Rude Tube

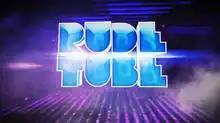
Rude Tube Title Card, 2017

Rude Tube is a British television programme broadcast on Channel 4 and its sister channel E4. Most of the programme's episodes have been presented by British comedian Alex Zane, who launched the show's pilot episode in February 2008. Comedian Matt Kirshen presented the show's first full series in 2008 on E4. Zane has hosted the show since its 2009 New Year special. Johnny Vegas and Emma Frain have also featured in multiple sketches between clips on episodes hosted by Alex Zane. The pilot episode in February 2008 was followed by a first series which aired from November to December of that year. A Christmas episode followed the series. A New Year episode was broadcast on 3 January 2009. A second series aired across October 2009.